Gungunhana

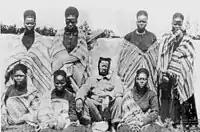
Gungunhana, with the seven wives taken with him as prisoners to Lisbon (photo taken in March, 1896)

Originally given the name, Mdungazwe (defined in Zulu as 'one who confuses the people'), a name he carried until he assumed the throne in 1884, whereupon he would be known as Ngungunhane, he was born around 1850. According to oral tradition, he was born in the territory of Gaza, somewhere between the rivers Zambezi and Incomati, but, very probably, on the banks of the Limpopo River, where the main settlements of the Nguni people then stood. He was the son of Mzila (or Muzila), who was king of Gaza from 1861 to 1884, and Yosio, posthumously known as Umpibekezana. His father was the son and successor of Soshangane who, as head of an army advancing northward from Zululand, had founded the Gaza Empire.